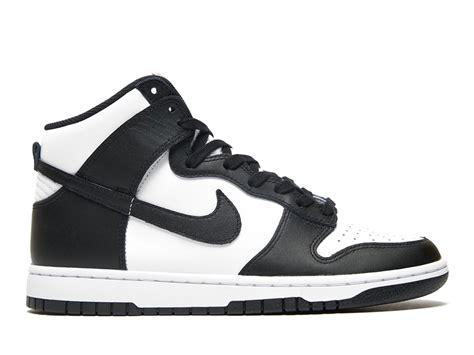
Brand: Nike
Model: Dunk